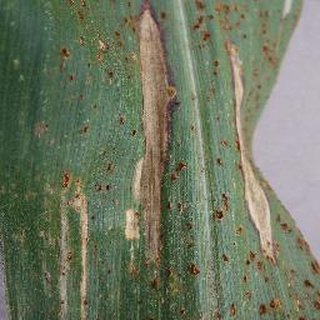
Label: corn_northern_leaf_blight